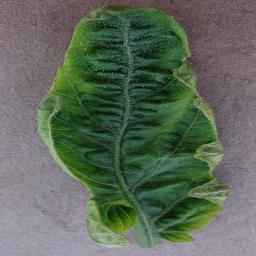
Label: Tomato___Tomato_Yellow_Leaf_Curl_Virus